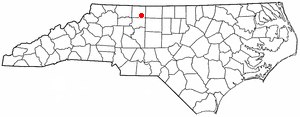
Walnut Cove est une ville américaine située dans le comté de Stokes dans l'État de Caroline du Nord. En 2010, sa population était de 1 425 habitants.